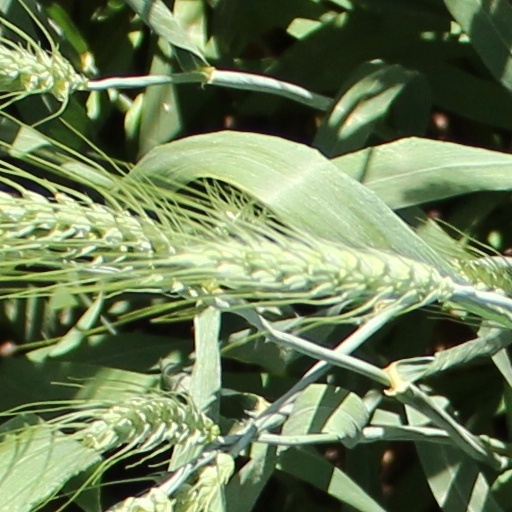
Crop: wheat